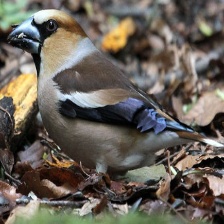
Species: HAWFINCH
Scientific name: COCCOTHRAUSTES COCCOTHRAUSTES